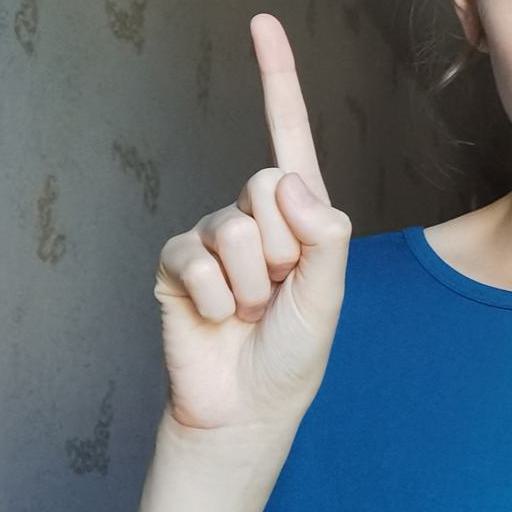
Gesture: one